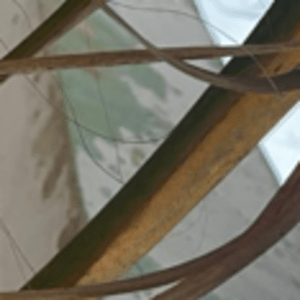
Label: Manganese Deficiency